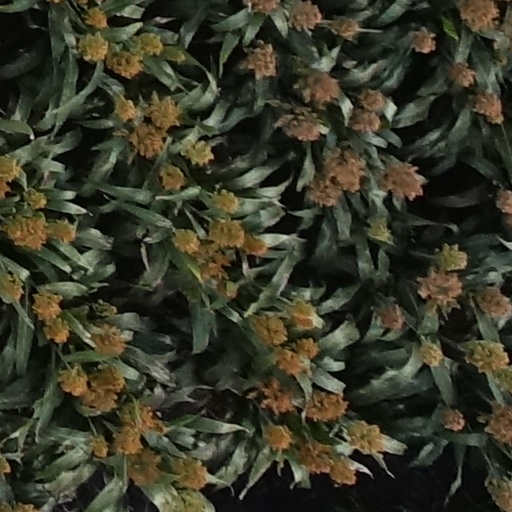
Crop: sorghum